Robi Reed

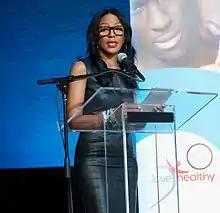
Reed speaks at World AIDS Day event on December 1, 2013.

Robi Reed (born Robin Lynn Reed) is an American casting director and producer. She has over 50 films and television shows to her credit, including "The Best Man", "Soul Food", "For Colored Girls", "Love Jones", "Set It Off", "In Living Color" and "Girlfriends". She began her career working with the writer-director Spike Lee. His 1988 release, "School Daze", was her first film as a casting director. She went on to cast Lee's "Malcolm X", "Do the Right Thing", "Mo' Better Blues", "Crooklyn", "Clockers" and "Jungle Fever".